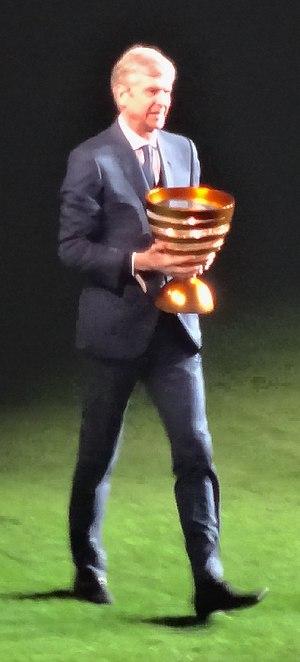
Arsène Wenger né le 22 octobre 1949 à Strasbourg, est un footballeur français évoluant au poste de défenseur entre les années 1963 à 1981. Après sa carrière de joueur, il s'est consacré à la fonction d'entraîneur à l'AS Nancy-Lorraine, à l'AS Monaco, à Nagoya Grampus, puis à Arsenal FC où il restera 22 ans. Le 13 novembre 2019, il est nommé directeur du développement du football mondial à la FIFA.